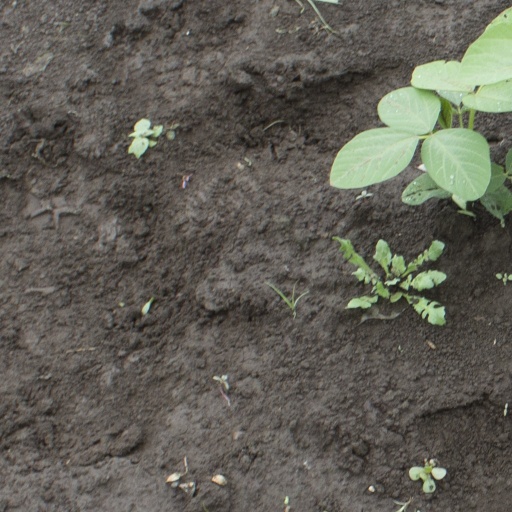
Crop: soybean